Cardiff Centenary Walk

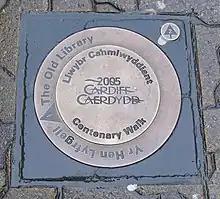
The first waymarker at the Old Library

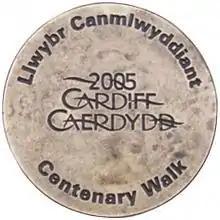
Waymarker on the Cardiff Centenary Walk

The Cardiff Centenary Walk is a tourist walkway through Cardiff city centre in Wales. Established as part of Cardiff's centennial celebrations to mark 100 years of city status in 2005, it has 41 points of interest, either Cardiff landmarks or significant historic sites. The route is marked by waymarkers on the pavement, which also direct pedestrians to the next waymarker. The whole walk is long running around Cardiff in a clockwise direction, starting and finishing at the Cardiff Visitor Centre at the Old Library.